Southampton Corporation Transport

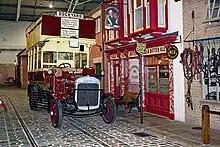
Thornycroft J bus in the Milestones Museum, Basingstoke

Bus transport started in Southampton shortly after World War I in 1919 with the first route starting on 31 July of that year, carrying the legend "Southampton Corporation Tramways". The route ran from the Clock Tower to Winchester Road (St. James Corner). It went via Bedford Place and St. James Road. Over the years, the Corporation extended the network, with routes going to many places over the City, including the Floating Bridge, Royal Pier, and Millbrook Road. In the earlier days buses were stored at Highfield Depot, and the buses used were Thornycroft "J" type fitted with double-deck, open top bodies built at the Portswood works.